Sorsogon

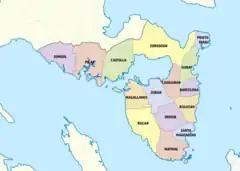

Sorsogon belongs to Type 2 climate based on the Climate Map of the Philippines by the Philippine Atmospheric, Geophysical and Astronomical Services Administration (PAGASA). Being a Type 2, Sorsogon has No dry season with a pronounced rainfall from November to January.